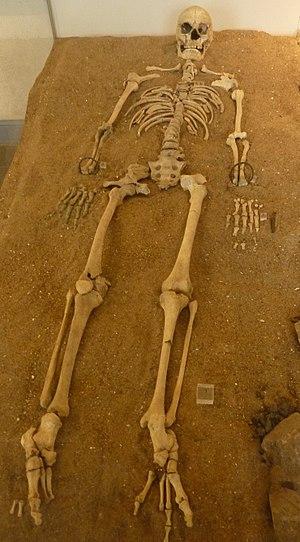
Squelette de femme (sépulture n° 3) trouvé dans le cimetière, d'apparence chrétienne, mélangé de débris romains, découvert en 1871 près du village de Kerné en Quiberon
Quiberon [kibʁɔ̃] est une commune française, située dans le département du Morbihan en région Bretagne.